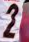
Number: 2